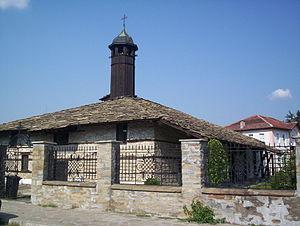
Tryavna ou Triavna, est une petite ville de Bulgarie située à 20 km à l'est de Gabrovo et 40 km au sud de Veliko Tarnovo dans le Grand Balkan. La ville comptait une population de 9 831 habitants en 2009.